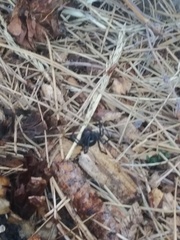
Species: Lactrodectus_hesperus